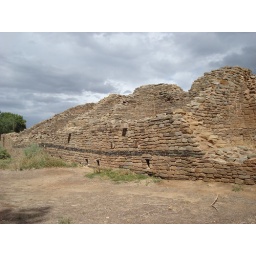
Black line in the stone wall